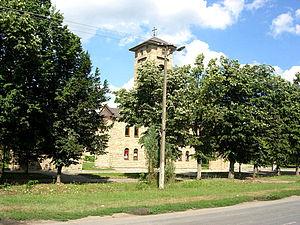
Banatsko Karađorđevo est une localité de Serbie située dans la province autonome de Voïvodine. Elle fait partie de la municipalité de Žitište dans le district du Banat central. Au recensement de 2011, elle comptait 2 095 habitants.